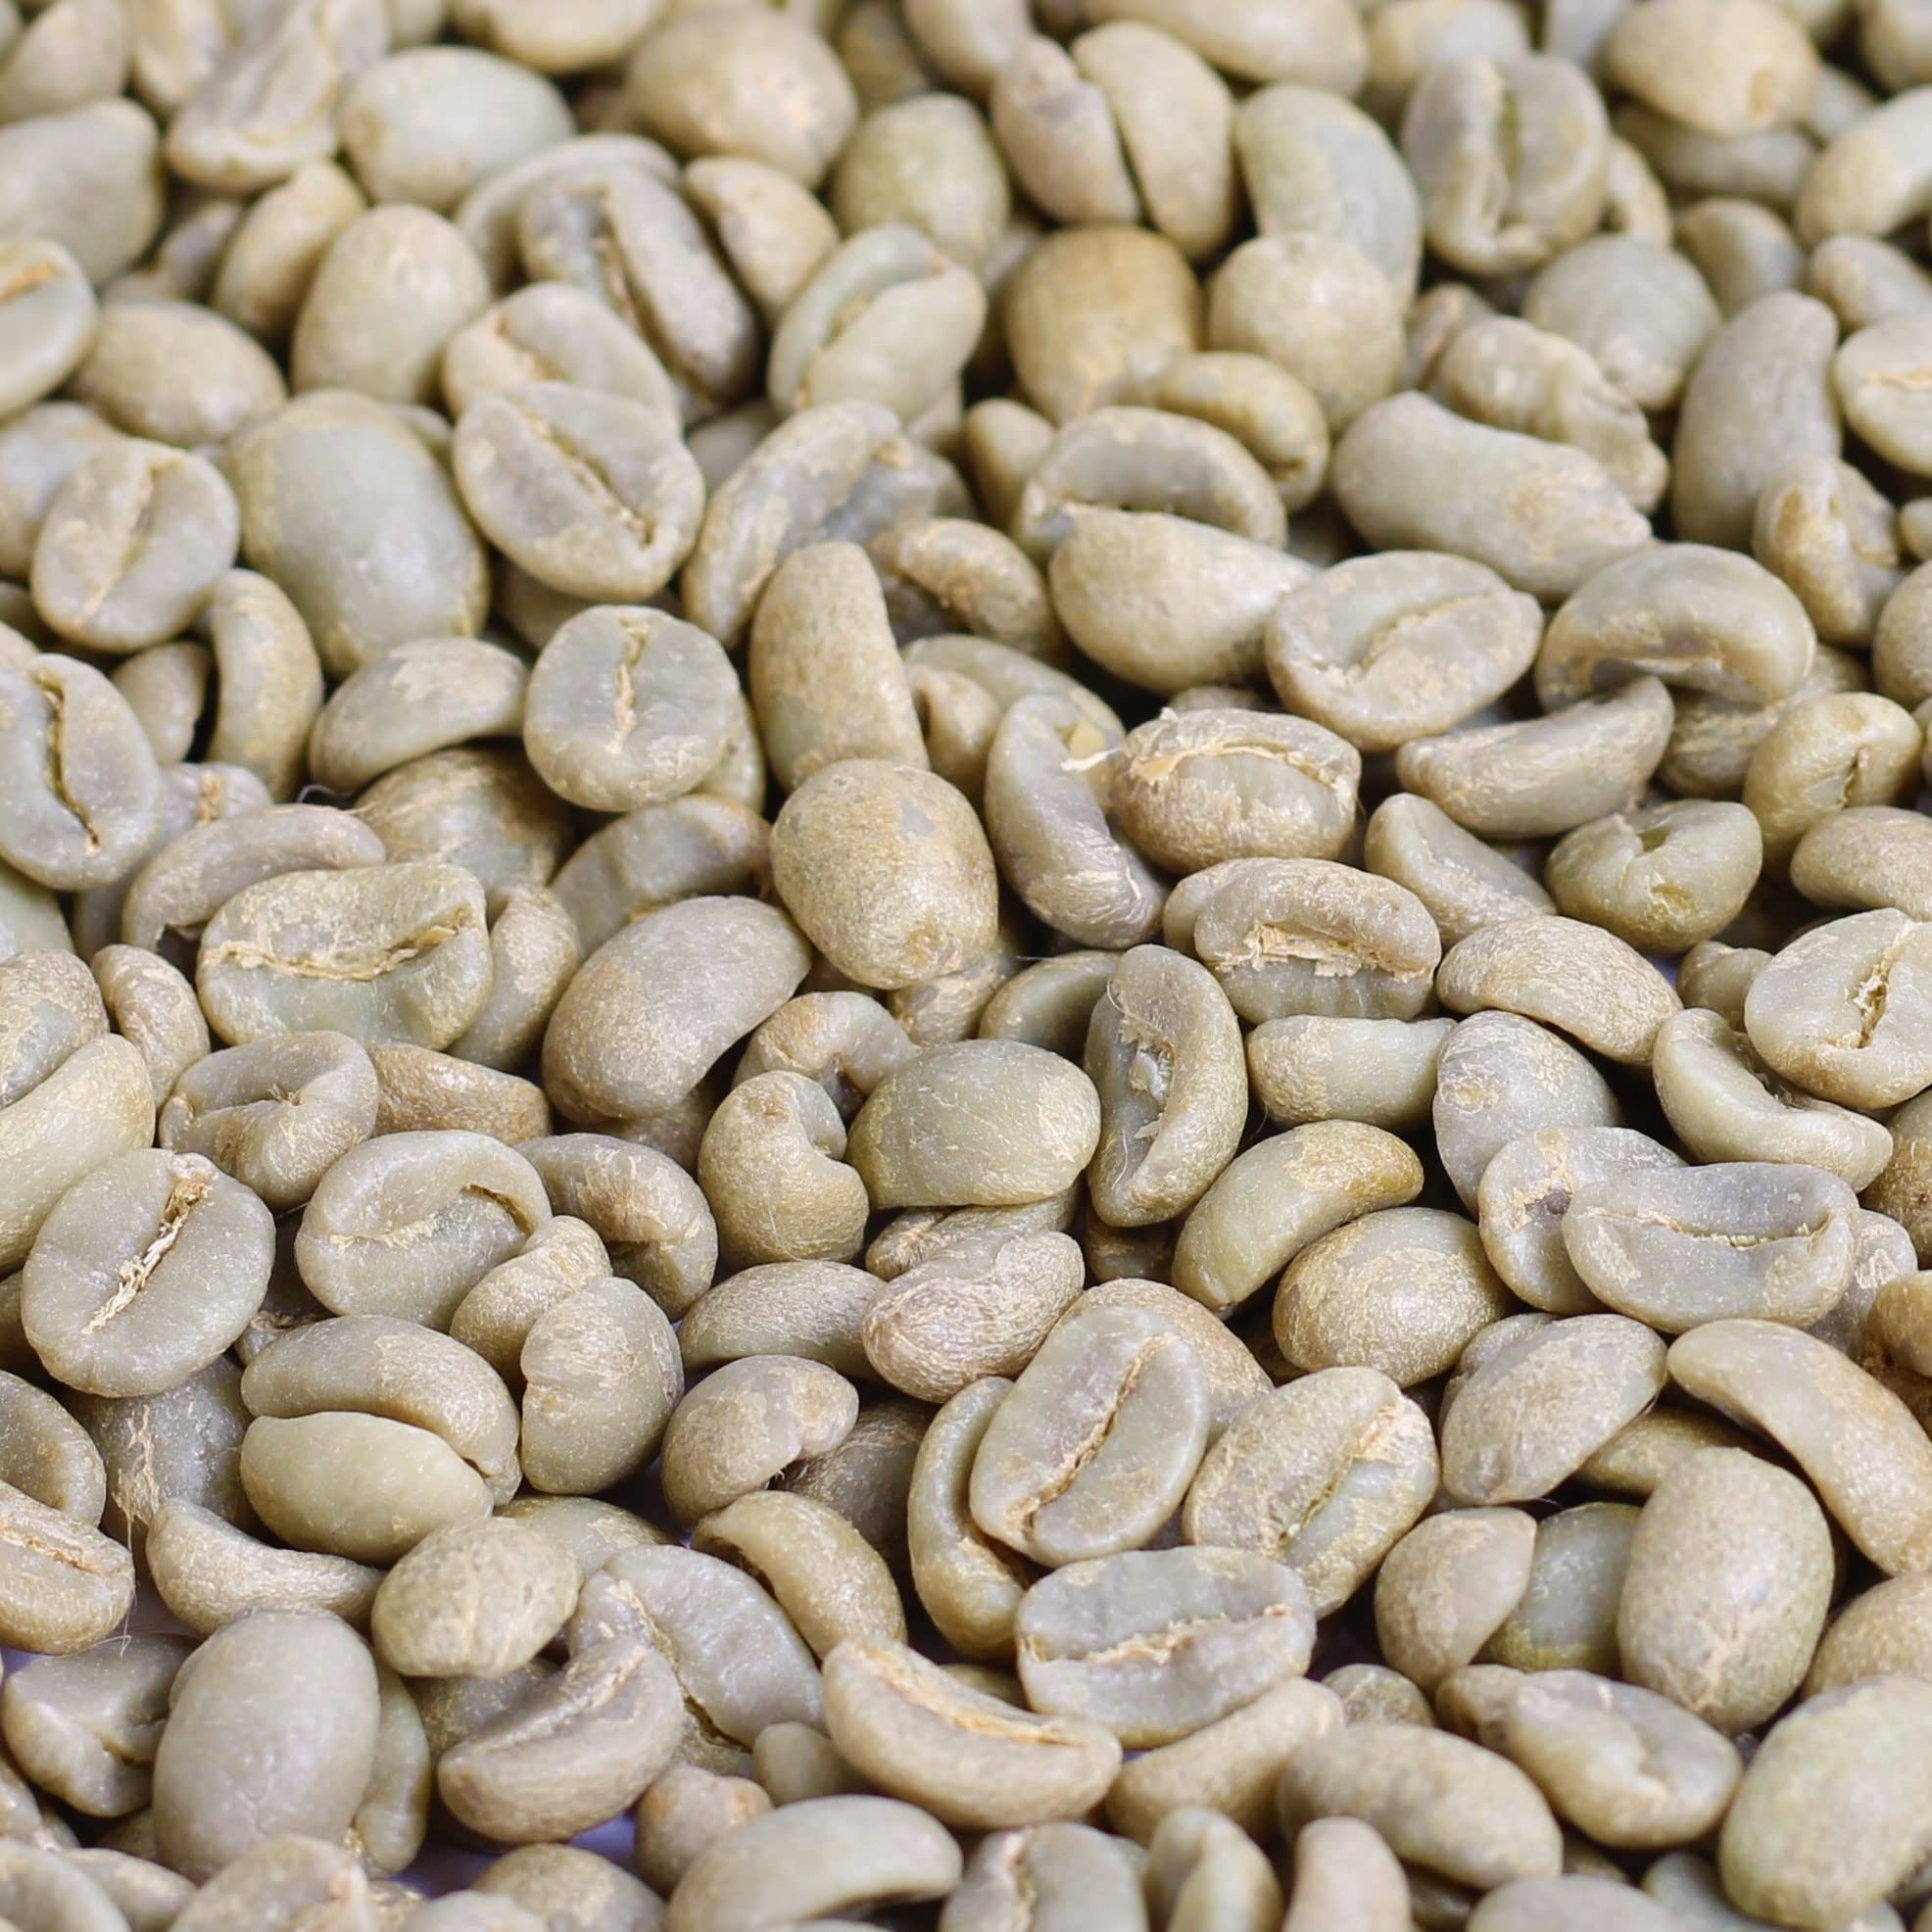
Item Name: Gourmet Raw Unroasted Whole Coffee Beans by It's Delish, 1 lb (16 Oz Bag), 100% Arabica Whole Espresso Beans | Ready to Roast, Grind & Brew, Natural & Kosher
Bullet Point 1: PREMIUM Arabica Whole Unroasted Coffee Espresso Beans
Bullet Point 2: VARIOUS flavors and sizes available for your delight
Bullet Point 3: RICH & AROMATIC Freshly Unroasted whole beans are packed in a special foil bag
Bullet Point 4: GLOBALLY SOURCED We find the best beans that grow in some of the best places for coffee
Bullet Point 5: QUALITY Certified Kosher OU Parve Non-Dairy Processed in the USA Shipped to you fresh!
Product Description: <p></p><b>Gourmet Unroasted Coffee, 1 lb Bulk - 100% Arabica Whole Beans - by Its Delish</b> <p></p> OUR SOURCES these beans come from Central America and other best select places in the world. Well-known for its rich sweetness and gentle profile, it is a well-balanced, smooth coffee. Its sweetness is complimented by a distinctive citrus acidity and pleasant cacao notes. Specialty green coffee beans with 5 or less defects and no primary defects per 300 grams; moisture content between 11-12%. Strictly high grown under shade trees, harvested by hand, European prepared, fully washed and naturally dried. Produced sustainably with the highest standards for our fellow Nicaraguans and natural resources. <p></p><b>About It's Delish!</b> <p></p>It's Delish was established in 1992 and is located in North Hollywood, California. It's Delish is a food manufacturer and distributor who produces over 500 gourmet food products including licorice, sour belts, taffies, caramels, Jordan almonds, chocolates, nuts, fruits, trail mixes, spices, and the spice blends. It's Delish also produces organics and all natural products. We give you the opportunity to order from the factory direct!<p></p>It’s Delish! prides itself on the four pillars that are at the foundation of everything we do.<p></p>Innovation Quality Value Service
Value: 1.0
Unit: Ounce

Price: 21.99